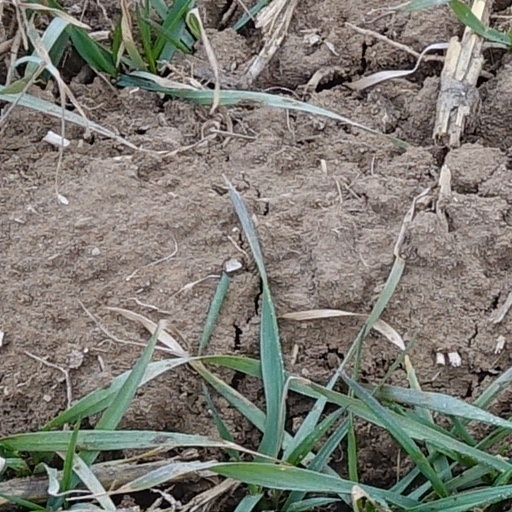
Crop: wheat